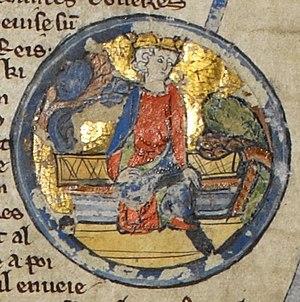
Miniature d'Æthelred de Wessex dans une généalogie royale du XIIIe siècle.